Bi Wenjun

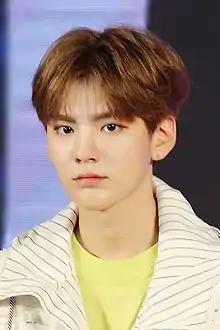
Bi Wenjun in 2018

Bi Wenjun (born 21 November 1997) is a Chinese singer and actor. He is a member of the Chinese boy group NEXT.